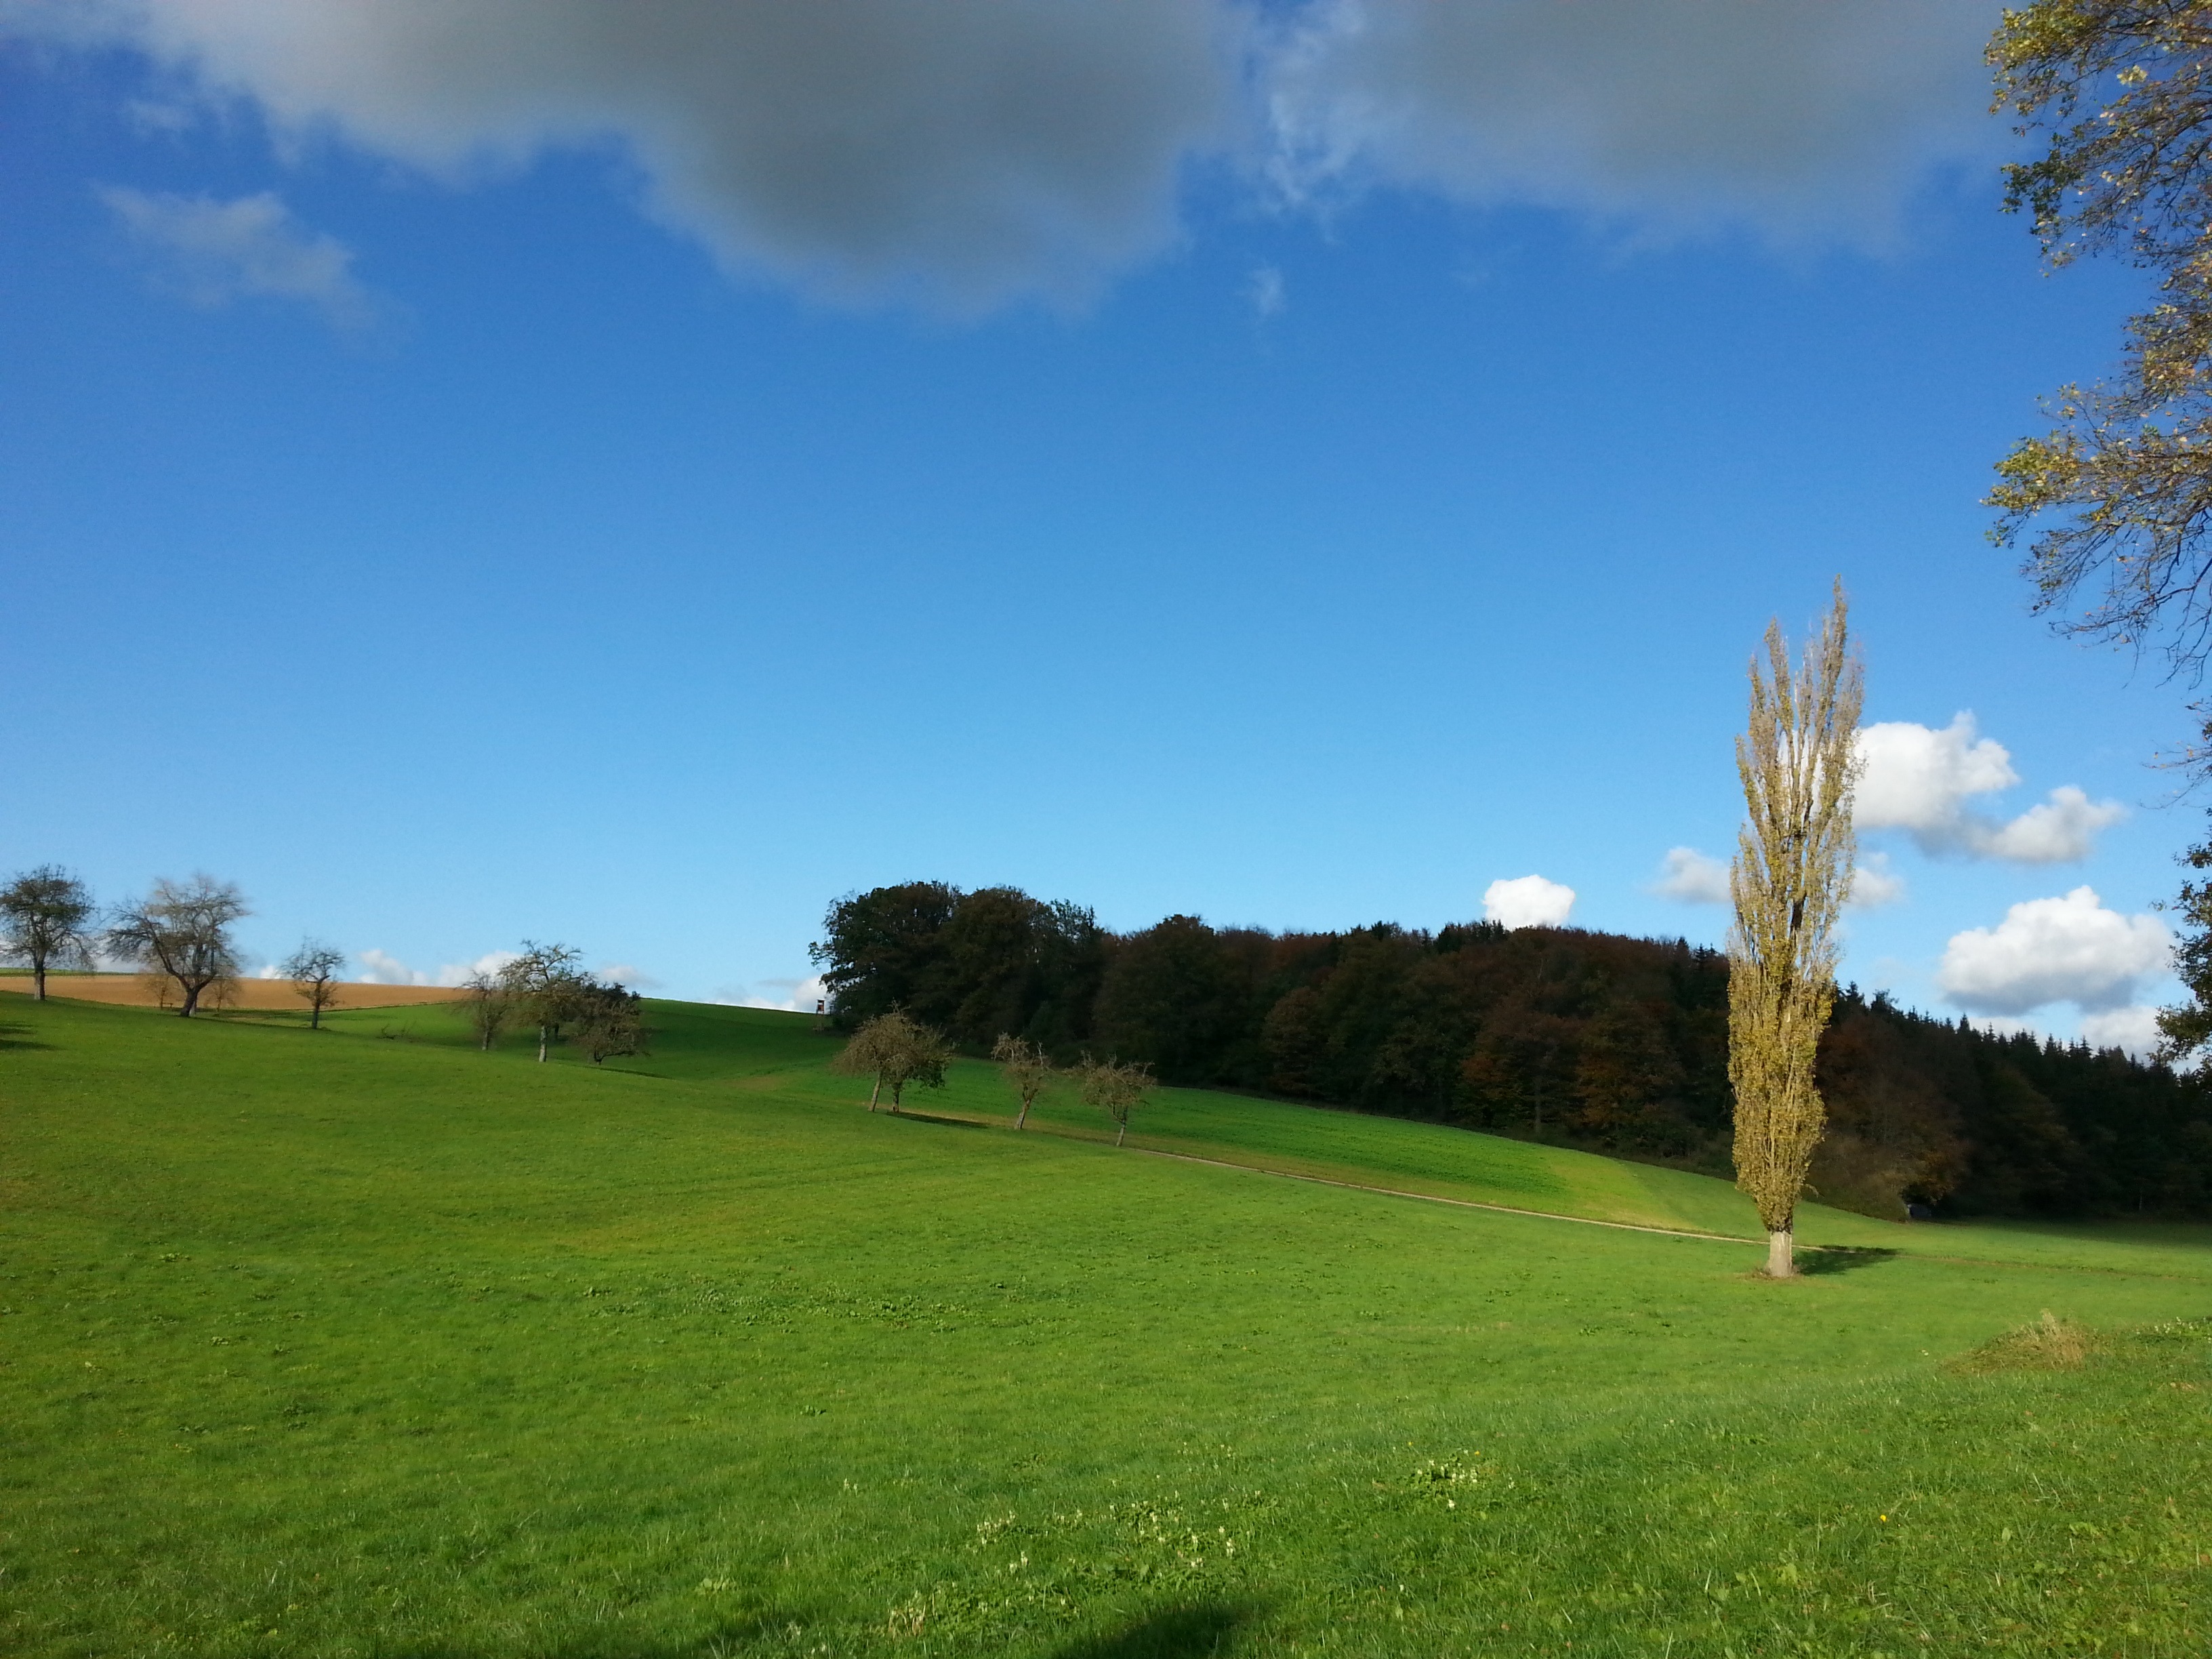
landscape, tree, nature, grass, cloud, structure, sky, field, lawn, meadow, prairie, sunlight, hill, green, pasture, plain, golf course, golf club, grassland, black forest, rural area, enz, sport venue, wurmberg